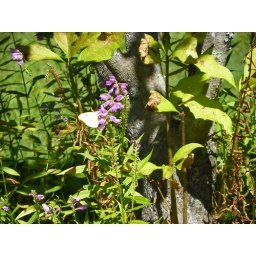
The only butterfly in the entire flower patch